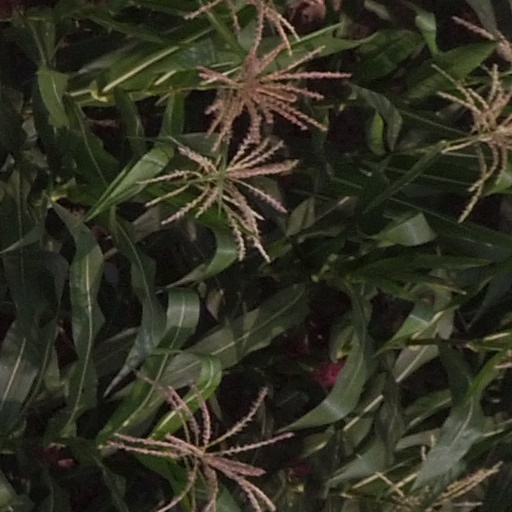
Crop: maize; corn